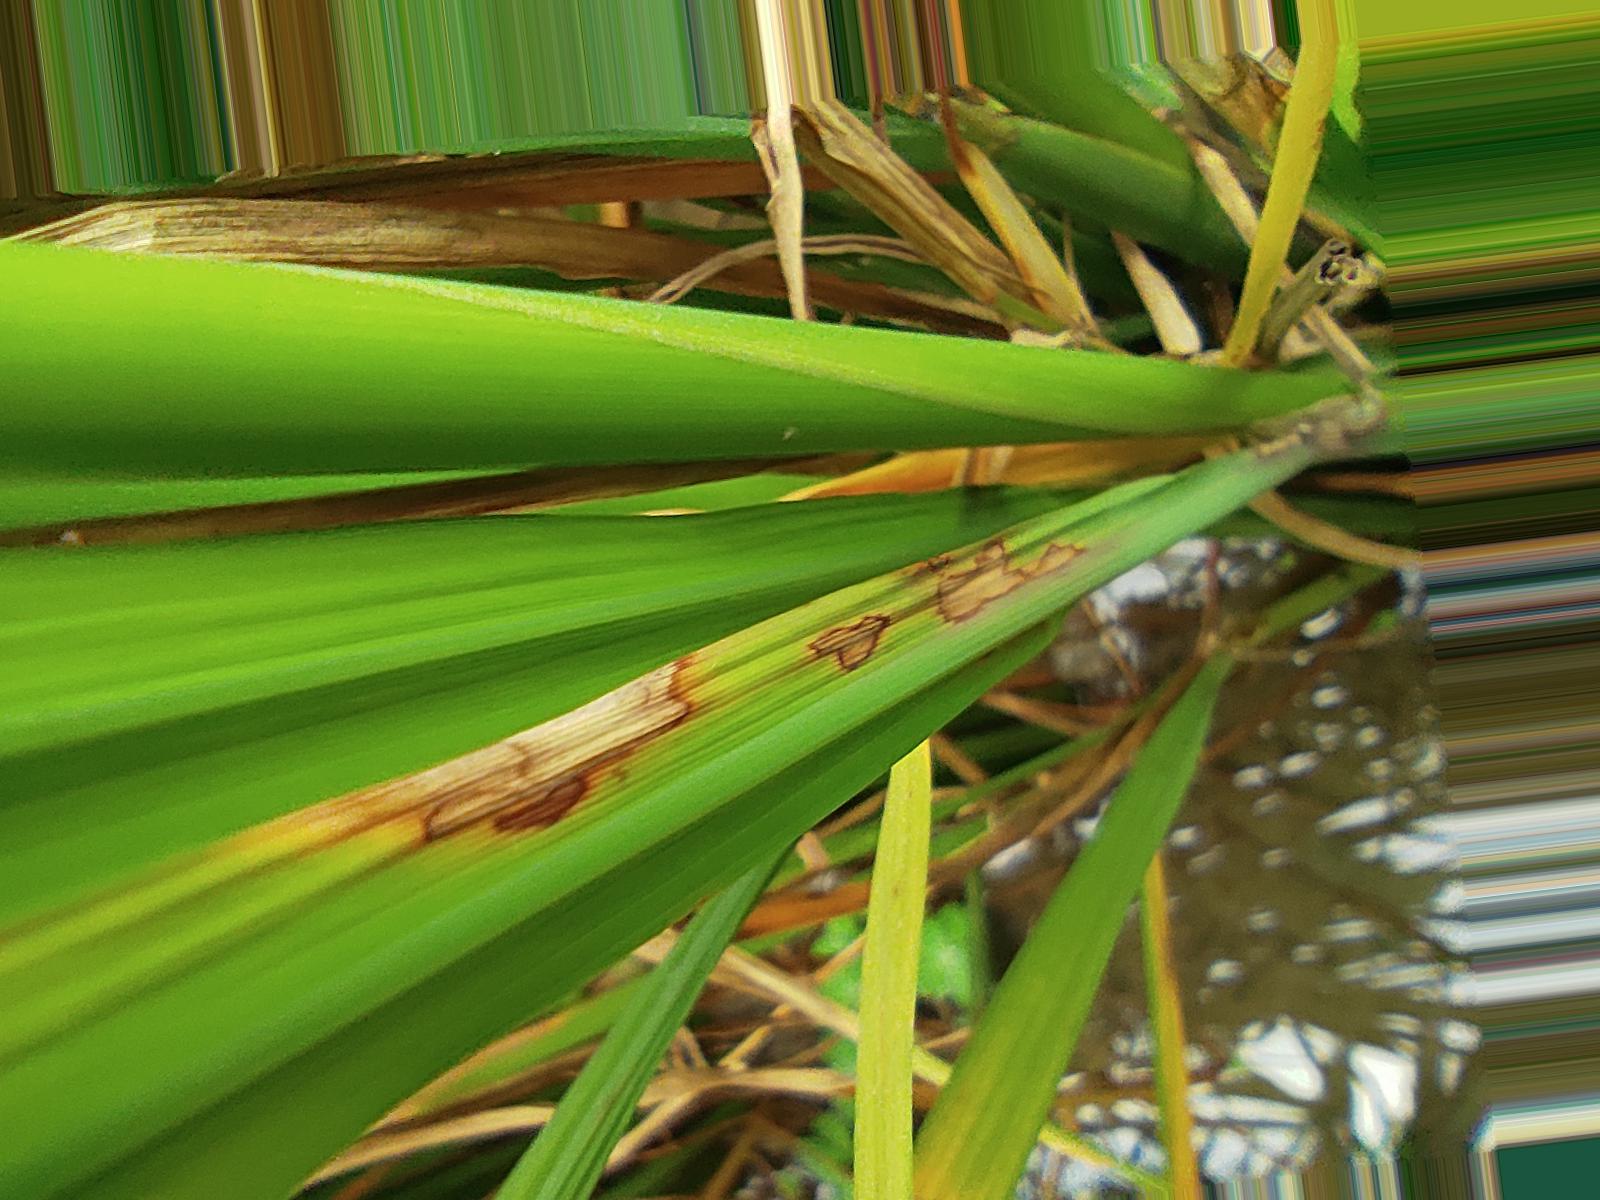
Nhãn: Bệnh Đốm Vằn ( Khô vằn ) ( Sheath Blight )